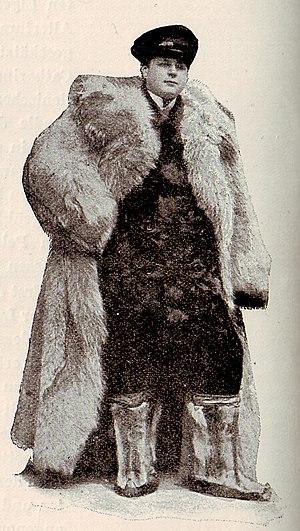
Une chouba est un manteau de fourrure en langue russe, un vêtement d'extérieur en fourrure, destiné à protéger l'organisme du froid. La chouba était traditionnellement portée en Russie, en Pologne, en Turquie. Elle peut être en fourrure naturelle ou synthétique. La fourrure naturelle peut provenir d'animaux d'élevage ou de la chasse. La fourrure peut être tournée vers l'intérieur, vers l'extérieur ou des deux côtés.